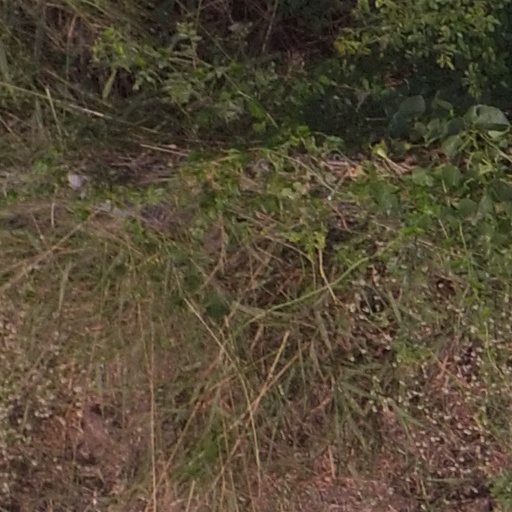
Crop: maize; corn